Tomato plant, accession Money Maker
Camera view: vertical (180 deg); turntable rotation: 0 degrees
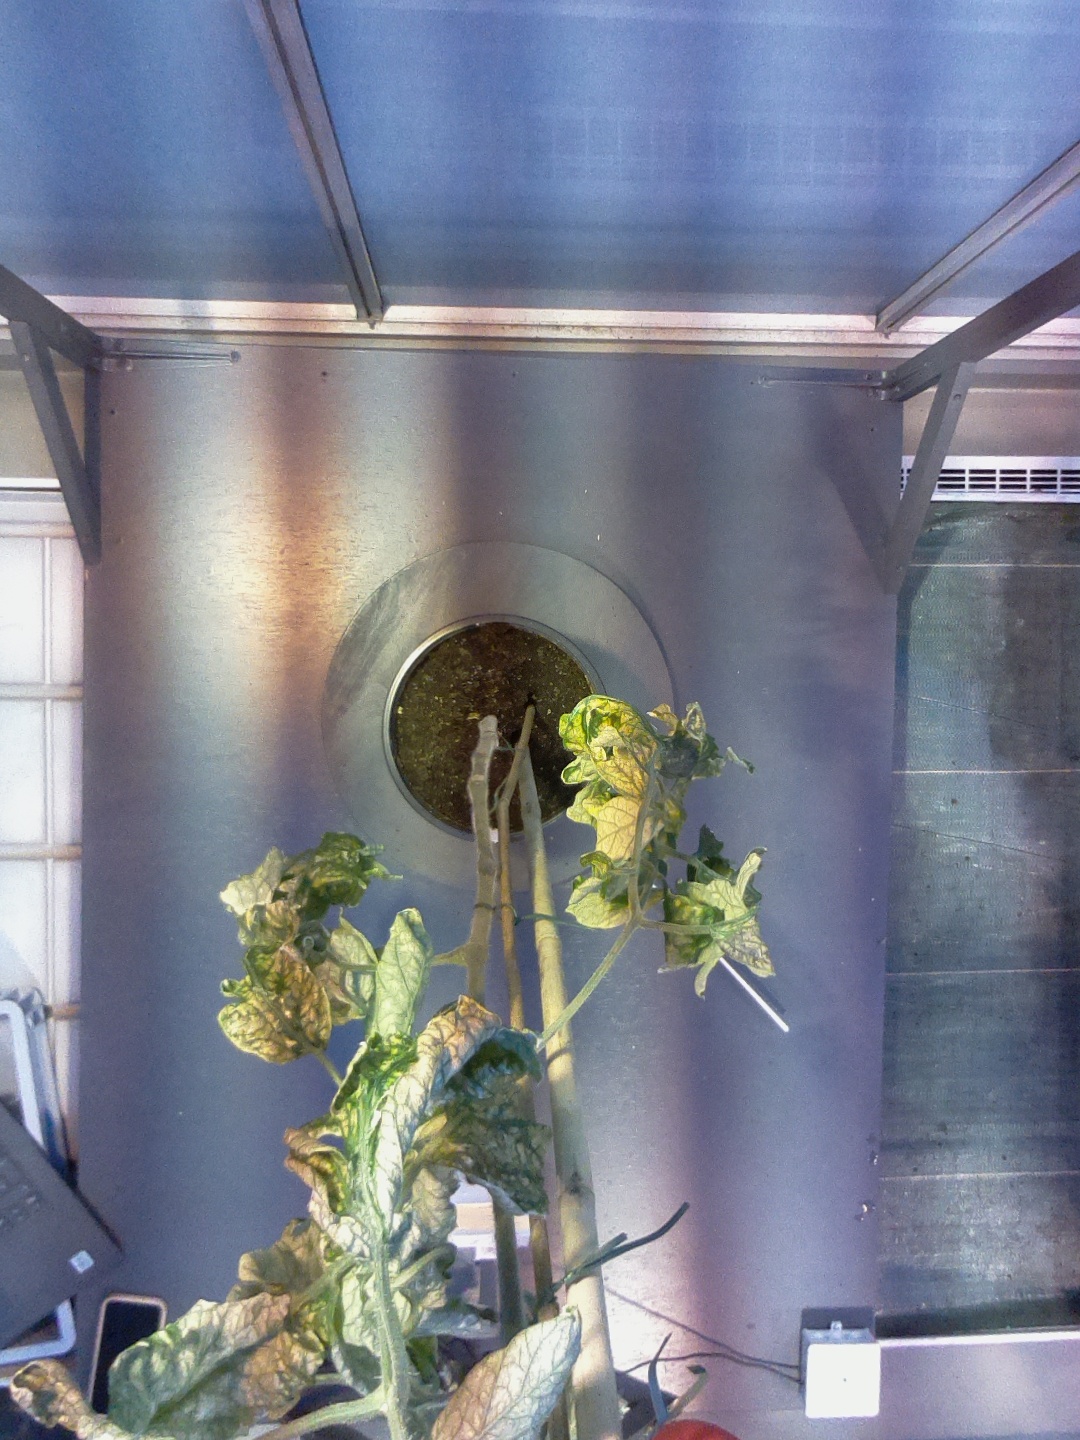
BBCH growth stage 82: 20%-30% of fruits show typical fully ripe color